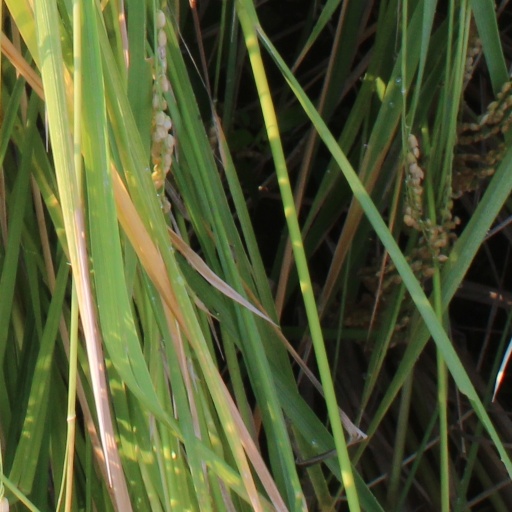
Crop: rice